Mary Dunn (sports executive)

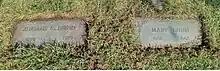
Two flat bronze plaques with the names of Jimmie and Mary Dunn, including their birth and death years

The Dunns had one son named Gary, born in Winnipeg on July 8, 1936. Her father died in Roland during the morning on July 19, 1936, and her mother died 13 hours later at the hospital in Carman, Manitoba. The Dunns participated in five-pin bowling with the Canadian National Railway mixed league. She later played in a five-pin bowling league with an Orioles CC ladies team. They had a summer cottage in Sandy Hook, Manitoba, and were members of the Sandy Hook Community Club and the Harstone United Church in Winnipeg. She died on January 10, 1965, at the Winnipeg General Hospital at age 61, and was interred in Garry Memorial Park in Winnipeg – later known as Thomson in the Park Cemetery.